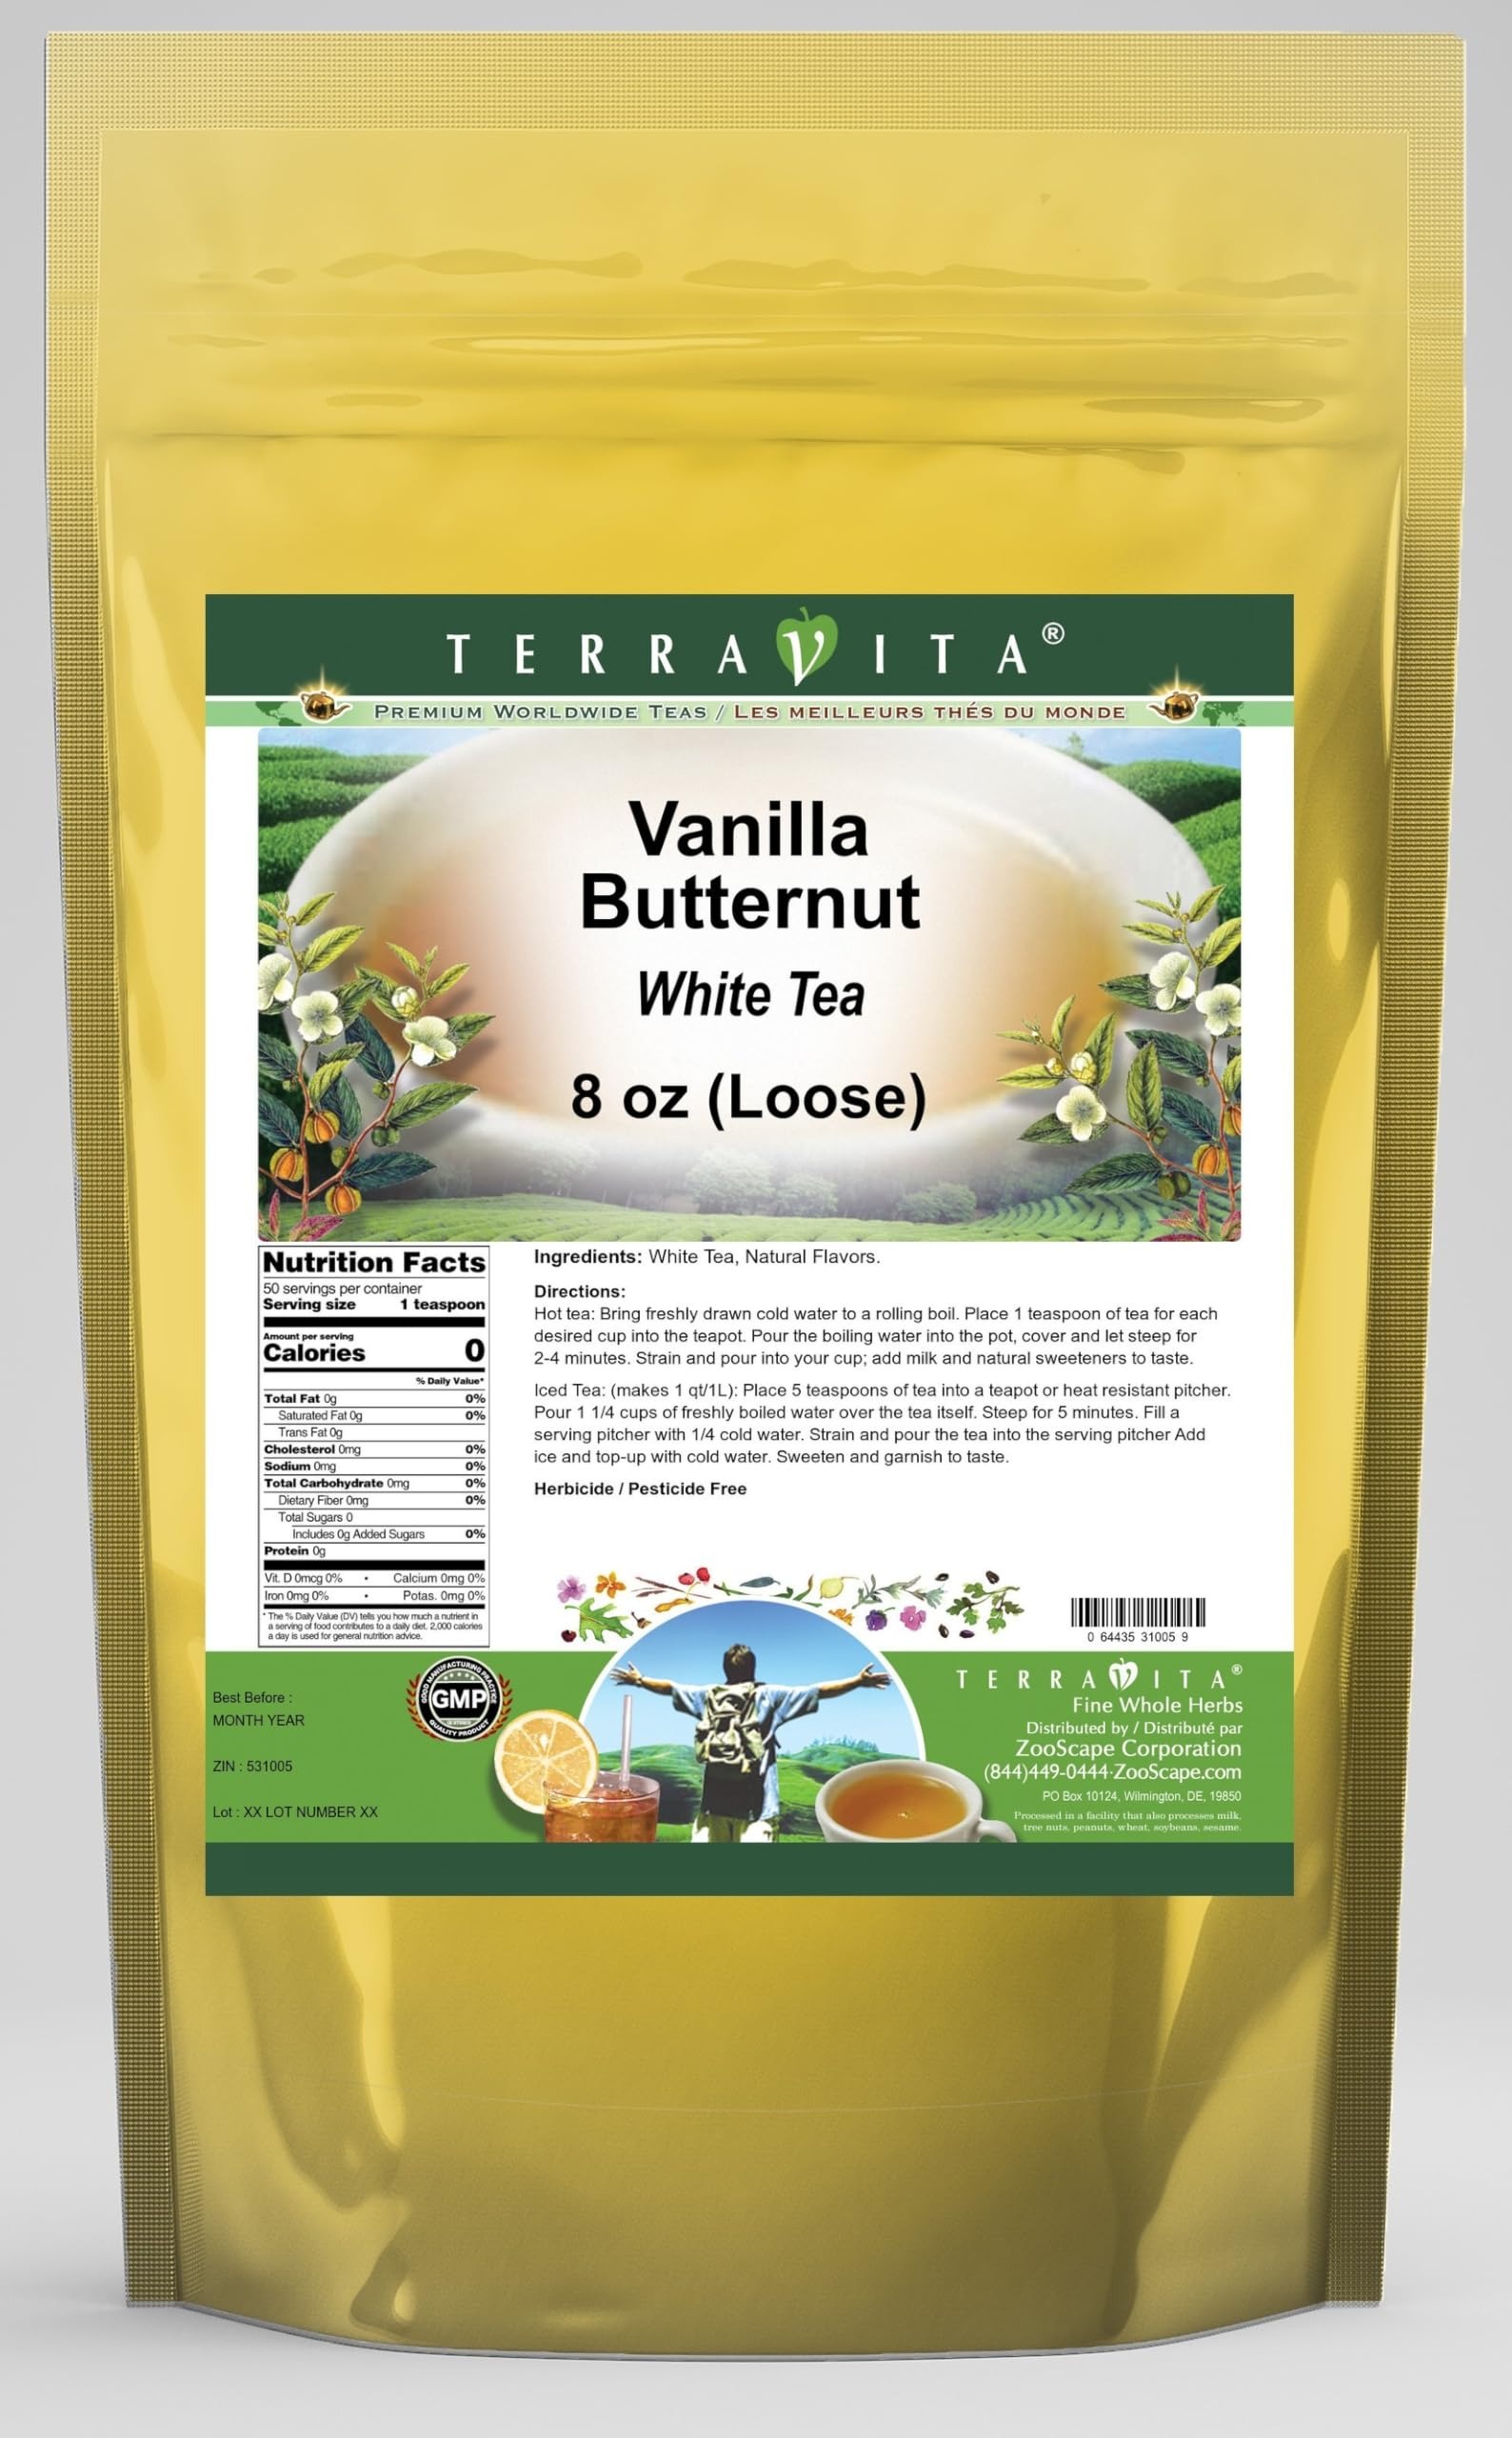
Item Name: Vanilla Butternut White Tea (Loose) (8 oz, ZIN: 531005) - 3 Pack
Bullet Point 1: Our Vanilla Butternut White Tea is a mouth-watering flavored White tea that you can enjoy all year round! - Ingredients: White tea and natural vanilla butter nut flavor.
Bullet Point 2: No fillers.
Bullet Point 3: Manufacturer: TerraVita
Bullet Point 4: Size: 8 oz
Bullet Point 5: Loose Leaf White Tea - Packed in a convenient upright pouch!
Product Description: Our Vanilla Butternut White Tea is a mouth-watering flavored White tea that you can enjoy all year round! - Ingredients: White tea and natural vanilla butter nut flavor. - Hot tea brewing method: Bring freshly drawn cold water to a rolling boil. Place 1 teaspoon of tea for each desired cup into the teapot. Pour the boiling water into the pot, cover and let steep for 2-4 minutes. Strain and pour into your cup; add milk and natural sweeteners to taste. - Iced tea brewing method: (to make 1 liter/quart): Place 5 teaspoons of tea into a teapot or heat resistant pitcher. Pour 1 1/4 cups of freshly boiled water over the tea itself. Steep for 5 minutes. Fill a serving pitcher with 1/4 cold water. Strain and pour the tea into the serving pitcher Add ice and top-up with cold water. Sweeten and garnish to taste. - TerraVita is an exclusive line of premium-quality, natural source products that use only the finest, purest and most potent ingredients found around the world. TerraVita is hallmarked by the highest possible standards of purity, potency, stability and freshness. All of our products are prepared with the highest elements of quality control, from raw materials through the entire manufacturing process, up to and including the moment that the bottles or bags are sealed for freshness and shipped out to you. Our highest possible standards are certified by independent laboratories and backed by our personal guarantee. - TerraVita exists to meet and ensure your family's health and wellness without the harmful effects of chemicals and health products. We strive to make all of our products affordable and reliable and are constantly searching the market to maintain our affordability and to look for new ways to serve you and the ones you love. TerraVita has become a trusted househo
Value: 24.0
Unit: Ounce

Price: 141.62